M42 (sub-basement)

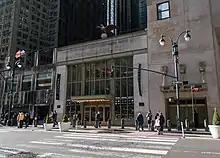
Grand Central Market's Lexington Avenue facade between the Grand Hyatt New York and Graybar Building

The M42 sub-basement is in an underground section of Grand Central Terminal in Midtown Manhattan, New York City. It is part of the station's basements, together among the largest in the city. The M42 basement was installed in the former boiler facility excavated in the bedrock beneath the present-day Grand Central Market and the entrance to the Graybar Building, three levels below the lower Metro-North level. Though sources vary on its exact depth, it is thought to be located below ground, or either 10 or 13 stories deep. It is considered the deepest basement in New York City, deeper than at the World Trade Center or Federal Reserve Bank of New York. However, the new Grand Central LIRR terminal is in areas deeper, descending more than below street level at its lowest point.